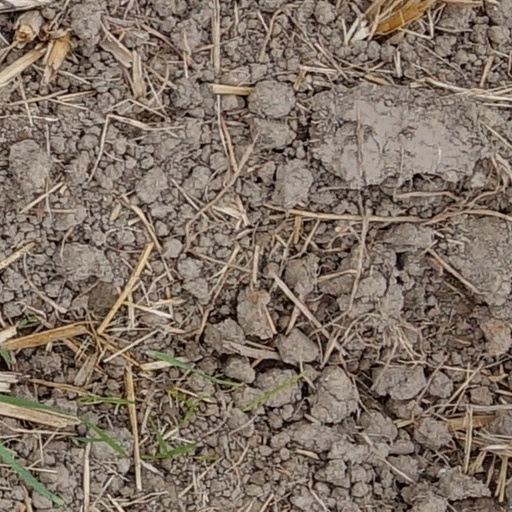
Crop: wheat